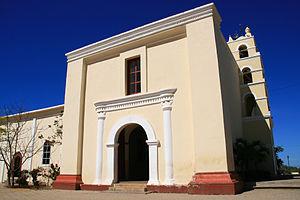
Selon le site officiel du Secrétariat du Tourisme, en juin 2019 le Mexique comptait 121 pueblos mágicos répartis dans 31 états de la fédération.